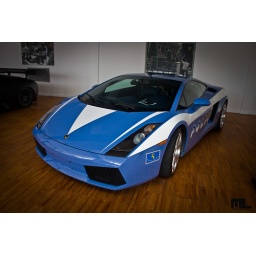
Much stuff in that car like boxes to transport organs..